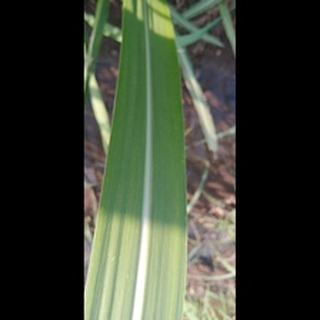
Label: healthy_sugarcane